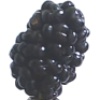
Label: Mulberry 1